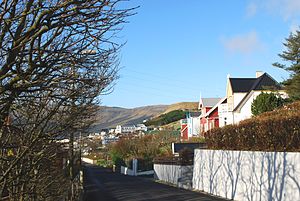
Tvøroyri
Tvøroyri
Tvøroyri er en færøsk bygd på den nordlige side af Trongisvágsfjørður og Suðuroys næststørste bygd, der er center for Tvøroyrar kommuna, der også omfatter Froðba i øst, Trongisvágur i vest og Ørðavík i syd. 1. september 2008 boede der 1785 indbyggere i Tvøroyrar kommune; 1129 i Tvøroyri, 407 i Trongisvágur, 151 i Froðba, 60 i Øravíkarlíð og 38 í Ørðavík. Der er ingen udvidelsesmuligheder i bredden, derfor er al bebyggelse langs 3 langstrakte veje.